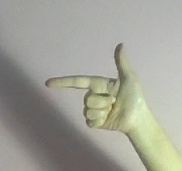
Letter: yaa